Describe the emotion expressed in this image:  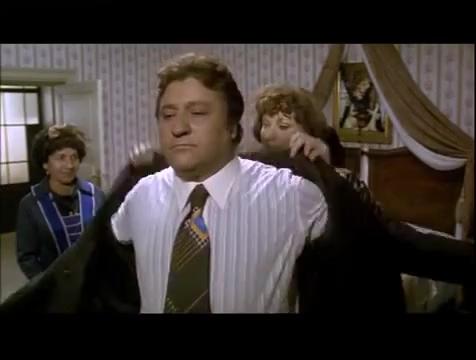
This person displays Pain, valence and arousal with low intensity.